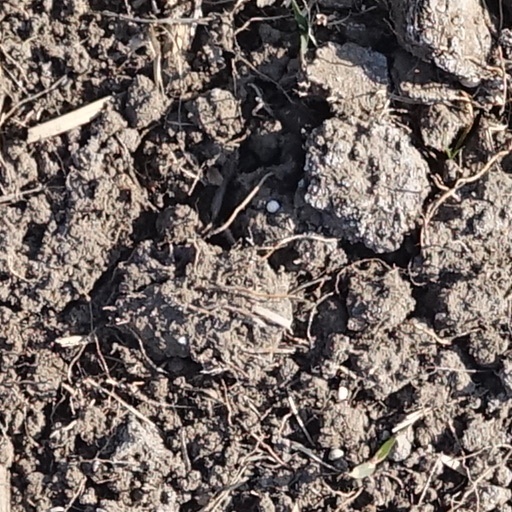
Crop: wheat